Evanna Lynch

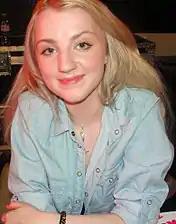

"Harry Potter and the Order of the Phoenix" was Lynch's debut screen performance in 2007. The film was a box office hit and garnered favourable reviews. Critics praised the performances of the supporting cast; Lynch was often singled out for acclaim: "The New York Times" called her performance "spellbinding", and Jane Watkins of "Country Life" said she "[brought] an appealing sweetness to her character that's not so developed in the book". She also voiced the character in the film's tie-in video game. Lynch reprised her role in "Harry Potter and the Half-Blood Prince" (2009). The film was critically and commercially successful. Wesley Morris of "The Boston Globe" wrote that Lynch "combats the movie's occasional sluggishness with a hilarious sluggishness of her own", and Michael Dwyer of "The Irish Times" called her the best Irish actress of 2009 for her work on the film. Her performance earned her Scream Award and Young Artist Award nominations, and she returned in the film's tie-in video game.